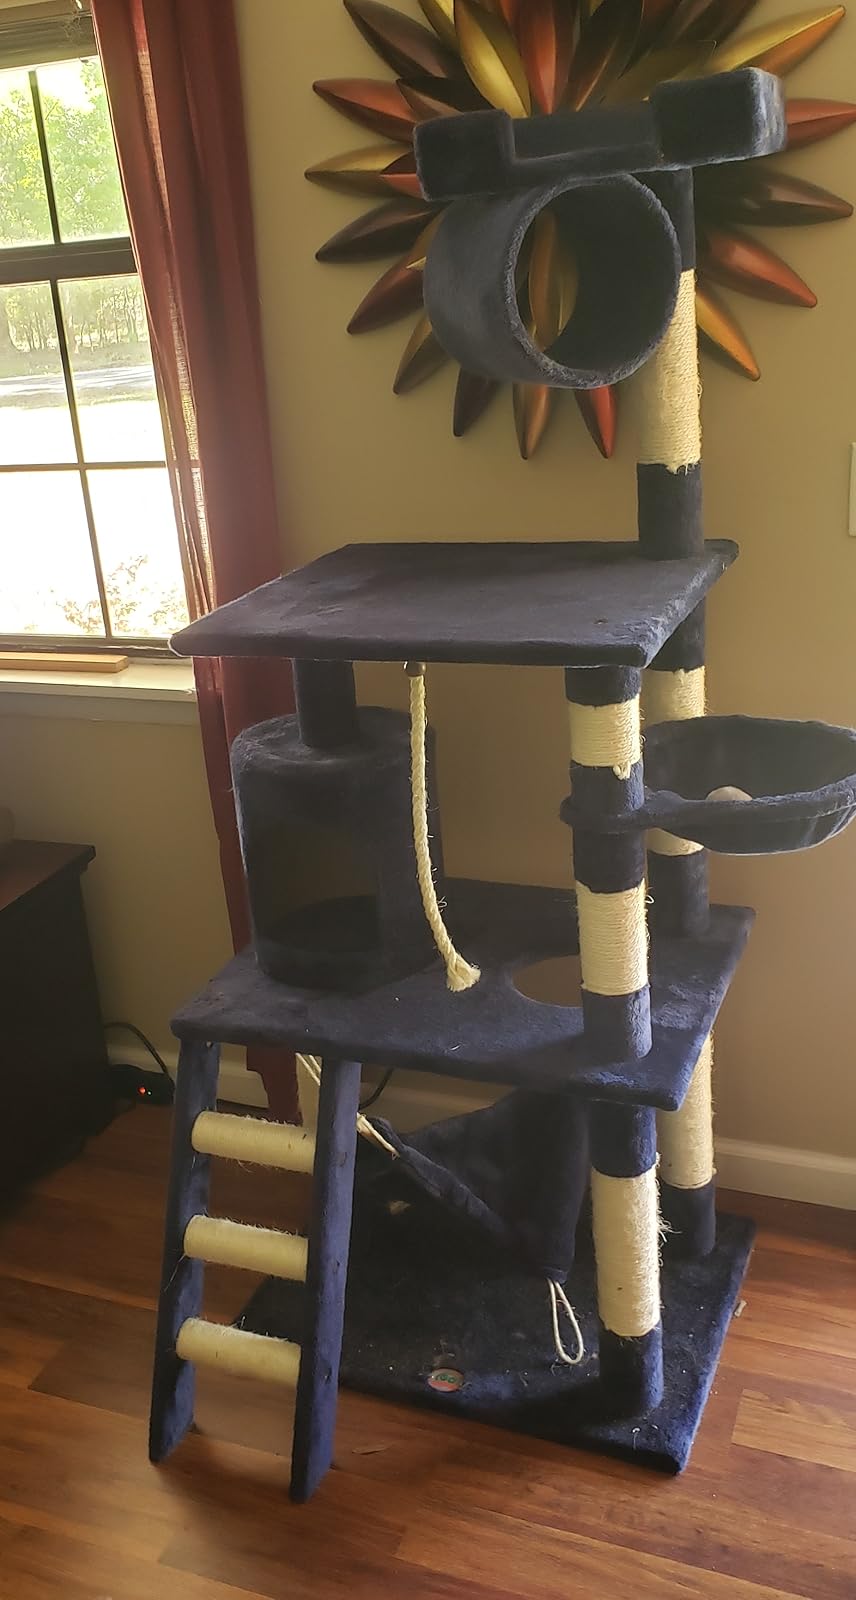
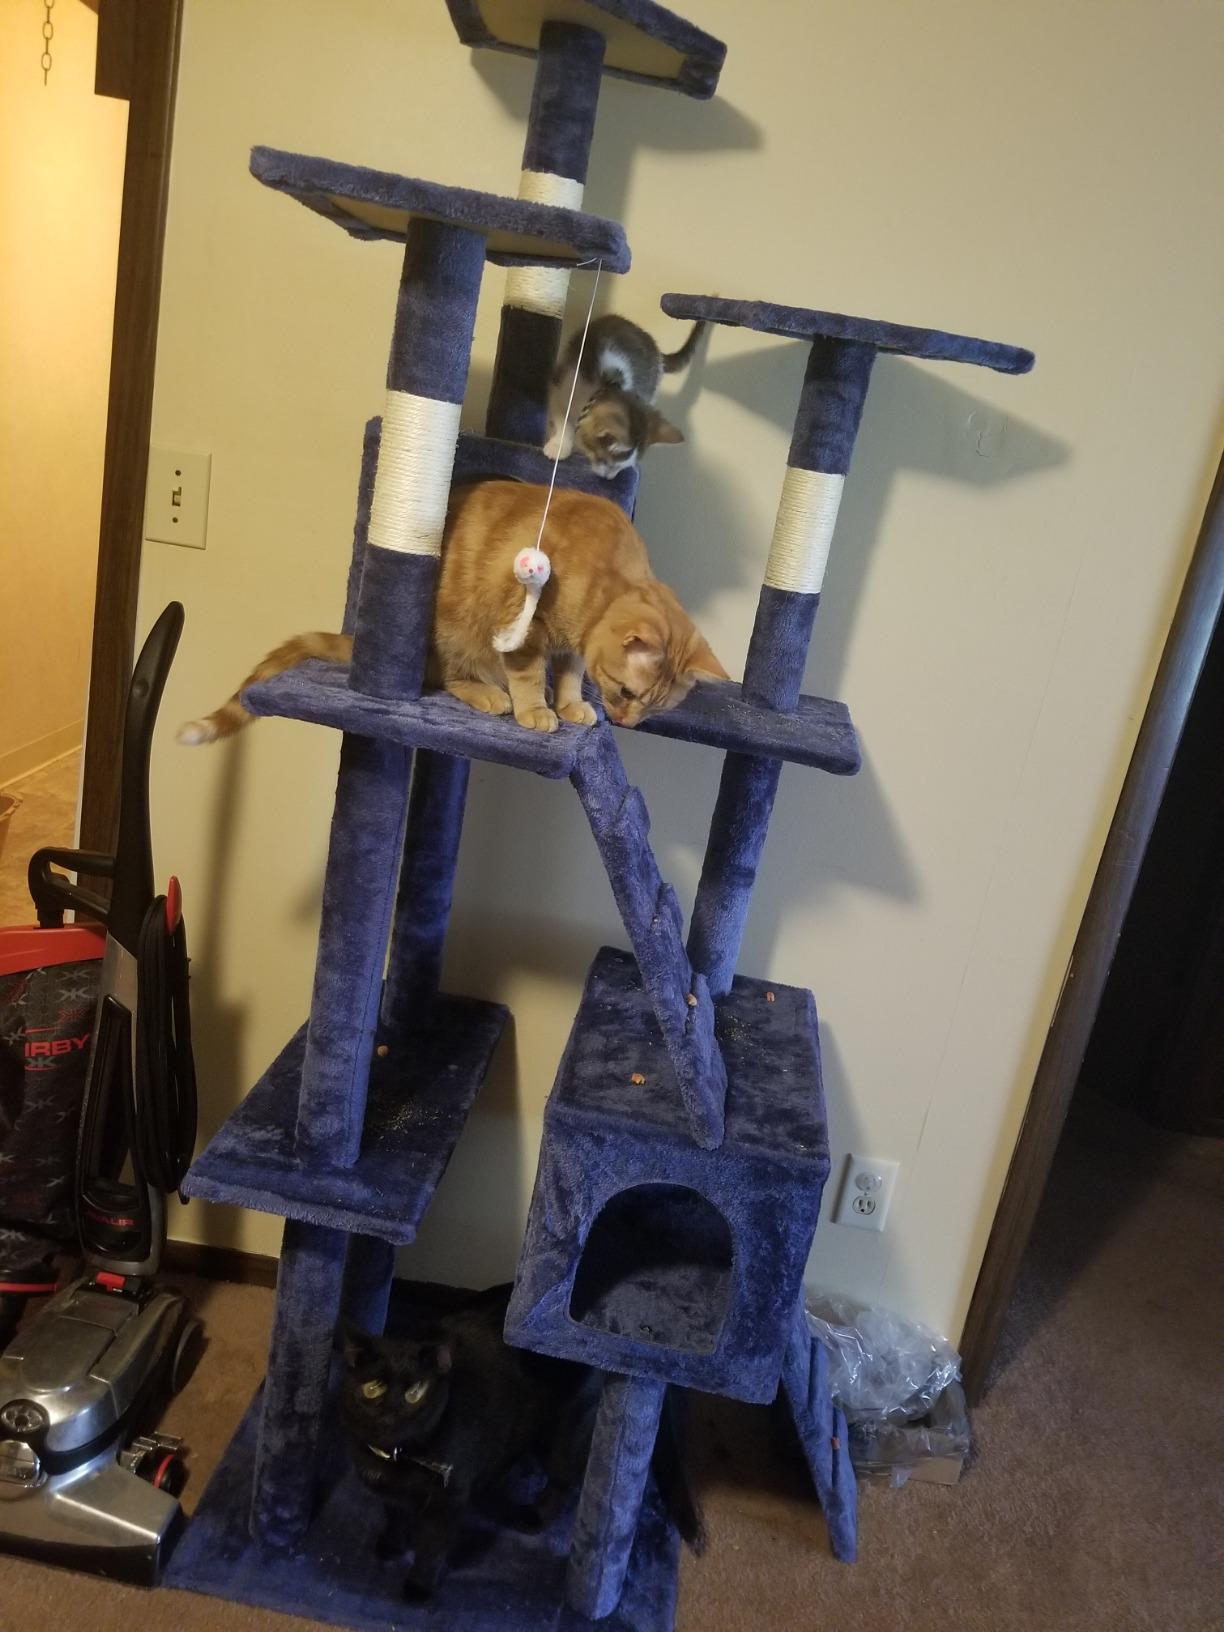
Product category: items_cat tree
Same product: no